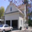
Label: house